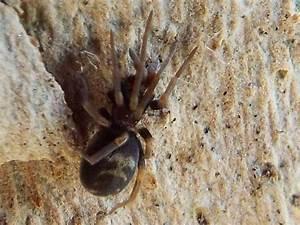
spider